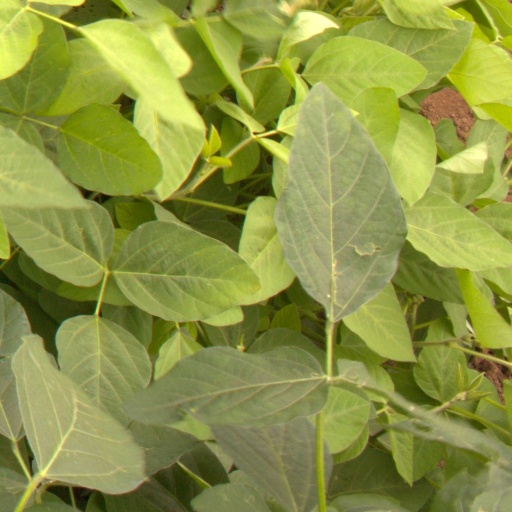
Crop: soybean